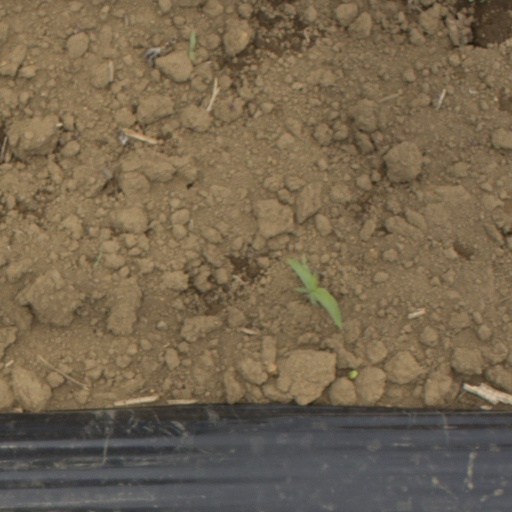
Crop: Jerusalem artichoke